Chargé d'affaires

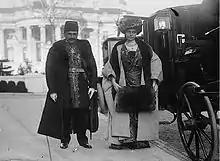
Persia's "chargé d'affaires" and his wife visiting U.S. President Woodrow Wilson at the White House in May 1913

A ', plural chargés d'affaires, often shortened to chargé (French) and sometimes in colloquial English to charge-D, is a diplomat who serves as an embassy's chief of mission in the absence of the ambassador. The term is French for "person charged with business", meaning they are responsible for the duties of an ambassador. "Chargé" is masculine in gender; the feminine form is chargée d'affaires""' (pronounced the same way).